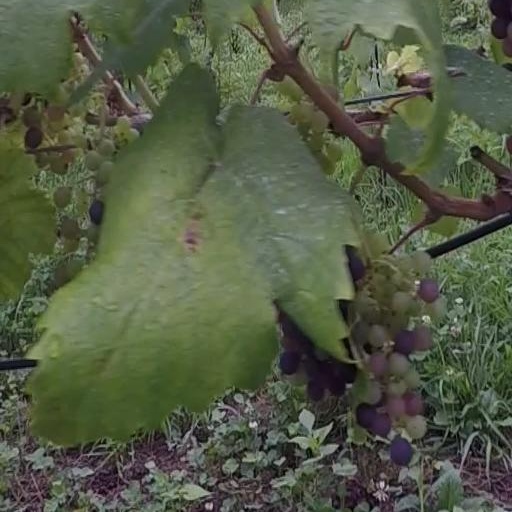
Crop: grape